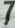
Number: 7